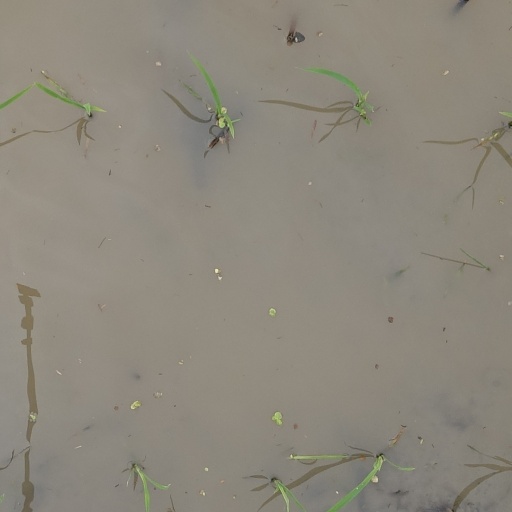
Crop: rice